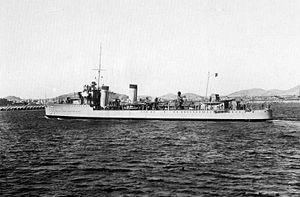
La bataille du cap de Palos fut le plus important des combats navals livrés durant la guerre d'Espagne. Il opposa 2 croiseurs légers et 5 destroyers républicains à une force nationaliste composée de 2 croiseurs lourds et 1 croiseur léger. Elle se déroula du 5 au 6 mars 1938, à quelque 70 milles marins à l'est du cap de Palos, au sud de la péninsule Ibérique dans la région de Murcie. Elle se conclut par une victoire républicaine.